Basilica di San Giulio

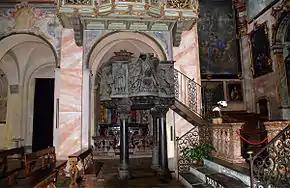
The romanesque ambon (early 12th century)

Built in grey-green serpentine coming from the near cave in Oira, it dates back to the early 12th century. It has a squared drawing with four columns sustaining the parapet, whose base is decorated with Acanthus leaves. The four columns are different one from each other: two have smooth shaft, while the other two are decorated with twisted motives: of particular note are the leaves and animal head-decorated capitals. On the parapet, counter-clockwise, are represented: a Centaur bow hunting a deer hunted by two wild beasts; the Tetramorph and a Griffin biting a crocodile's tail. The two fighting scenes, with typical figures of the medieval bestiaries, mean the struggle between good and evil.